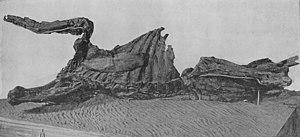
Edmontosaurus est un genre éteint de grands dinosaures herbivores « à bec de canard » du sous-ordre des ornithopodes et de la famille des hadrosauridés. Ses fossiles ont été retrouvés dans des sédiments de l'ouest de l'Amérique du Nord datant de la fin du Campanien jusqu'à la fin du Maastrichtien au Crétacé supérieur, il y a entre 73 et 66 millions d'années. C'est l'un des derniers dinosaures non-aviens à avoir vécu aux côtés des tricératops et des tyrannosaures peu de temps avant l'extinction Crétacé-Tertiaire.